Coin wrapper

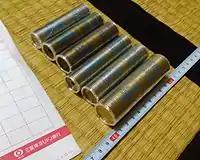
Coin rolls in Japan

Japanese coin rolls are made of plastic and are not color-differentiated. Each roll holds 50 coins. Older coin rolls were made out of paper.